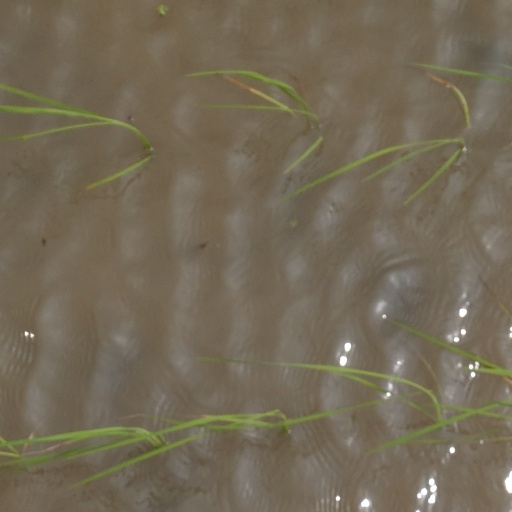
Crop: rice